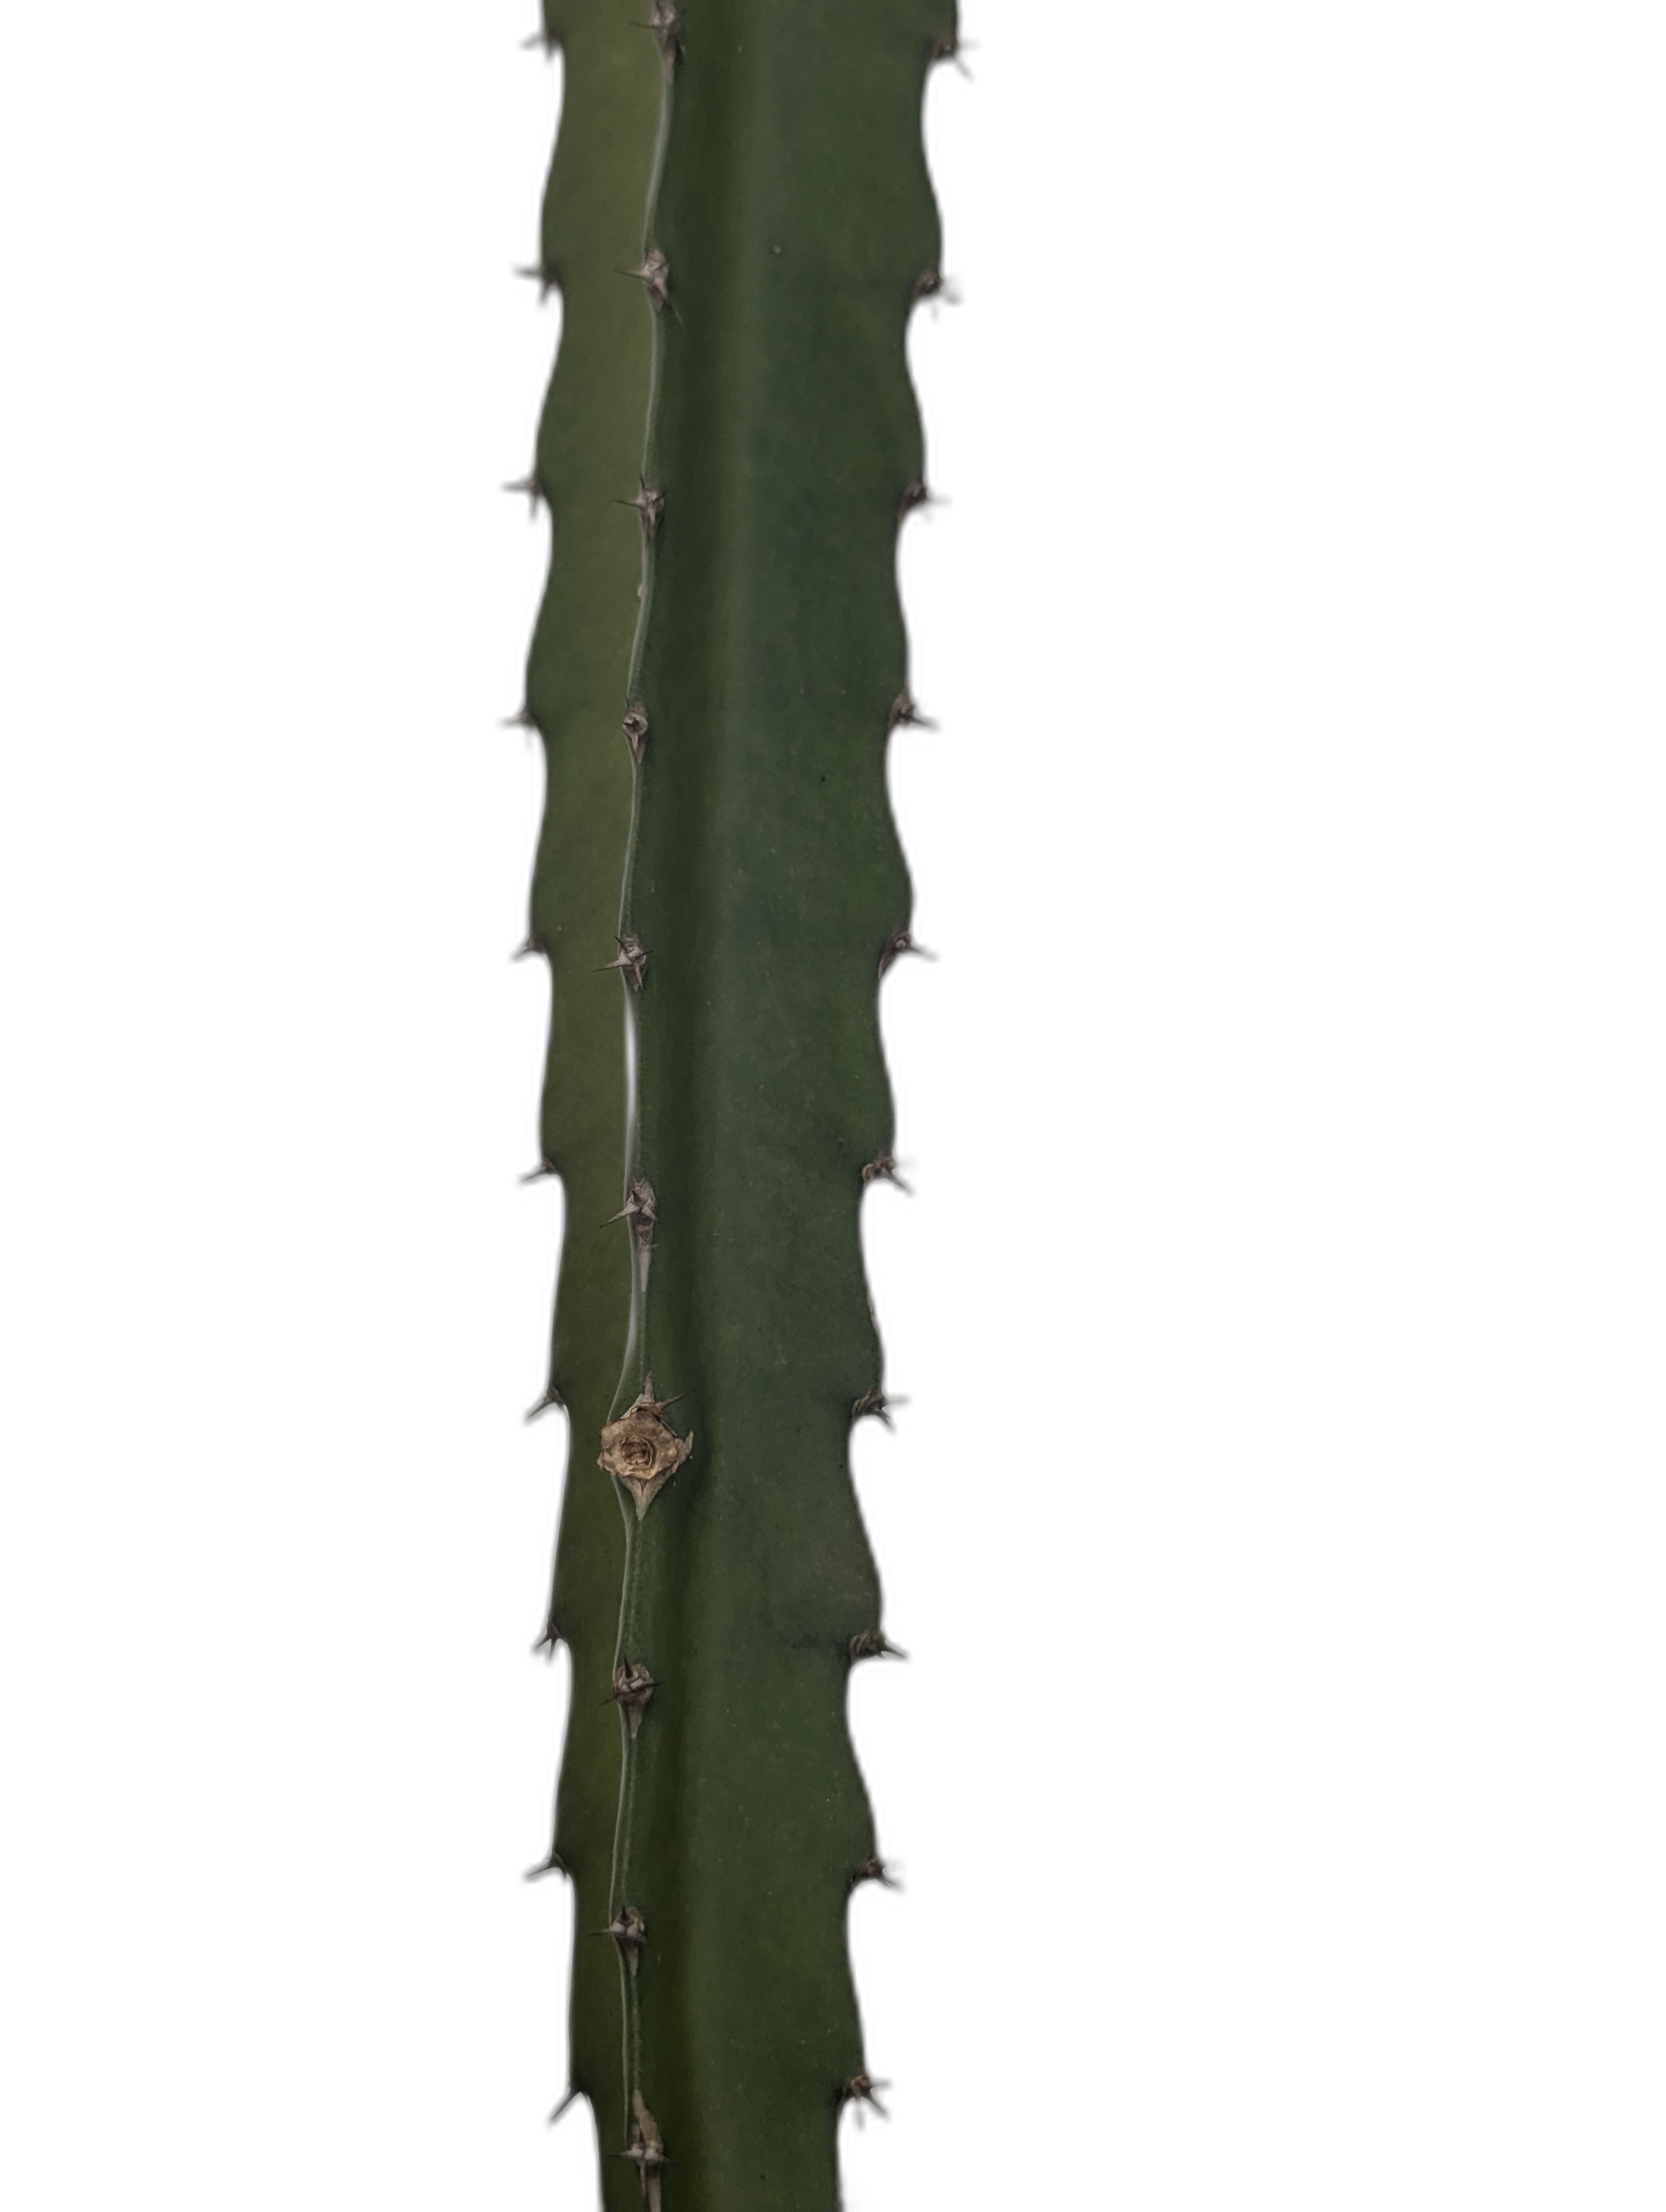
Label: Good leaf